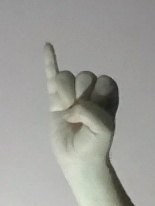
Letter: meem